Right-wing terrorism

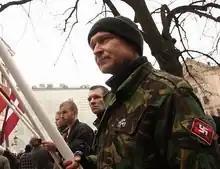
Igors Šiškins at the Remembrance day of the Latvian legionnaires on March 16, 2009

The Years of Lead are considered to have begun with the Piazza Fontana bombing in Milan in December 1969, perpetrated by Ordine Nuovo, a right-wing neofascist group. Sixteen people were killed, and 90 injured, in the bombing.